Valcolla

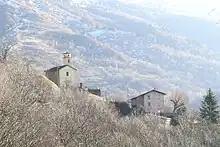
Signôr village

Valcolla is in the upper section of the Val Colla, the mountain valley in which the Cassarate River rises.